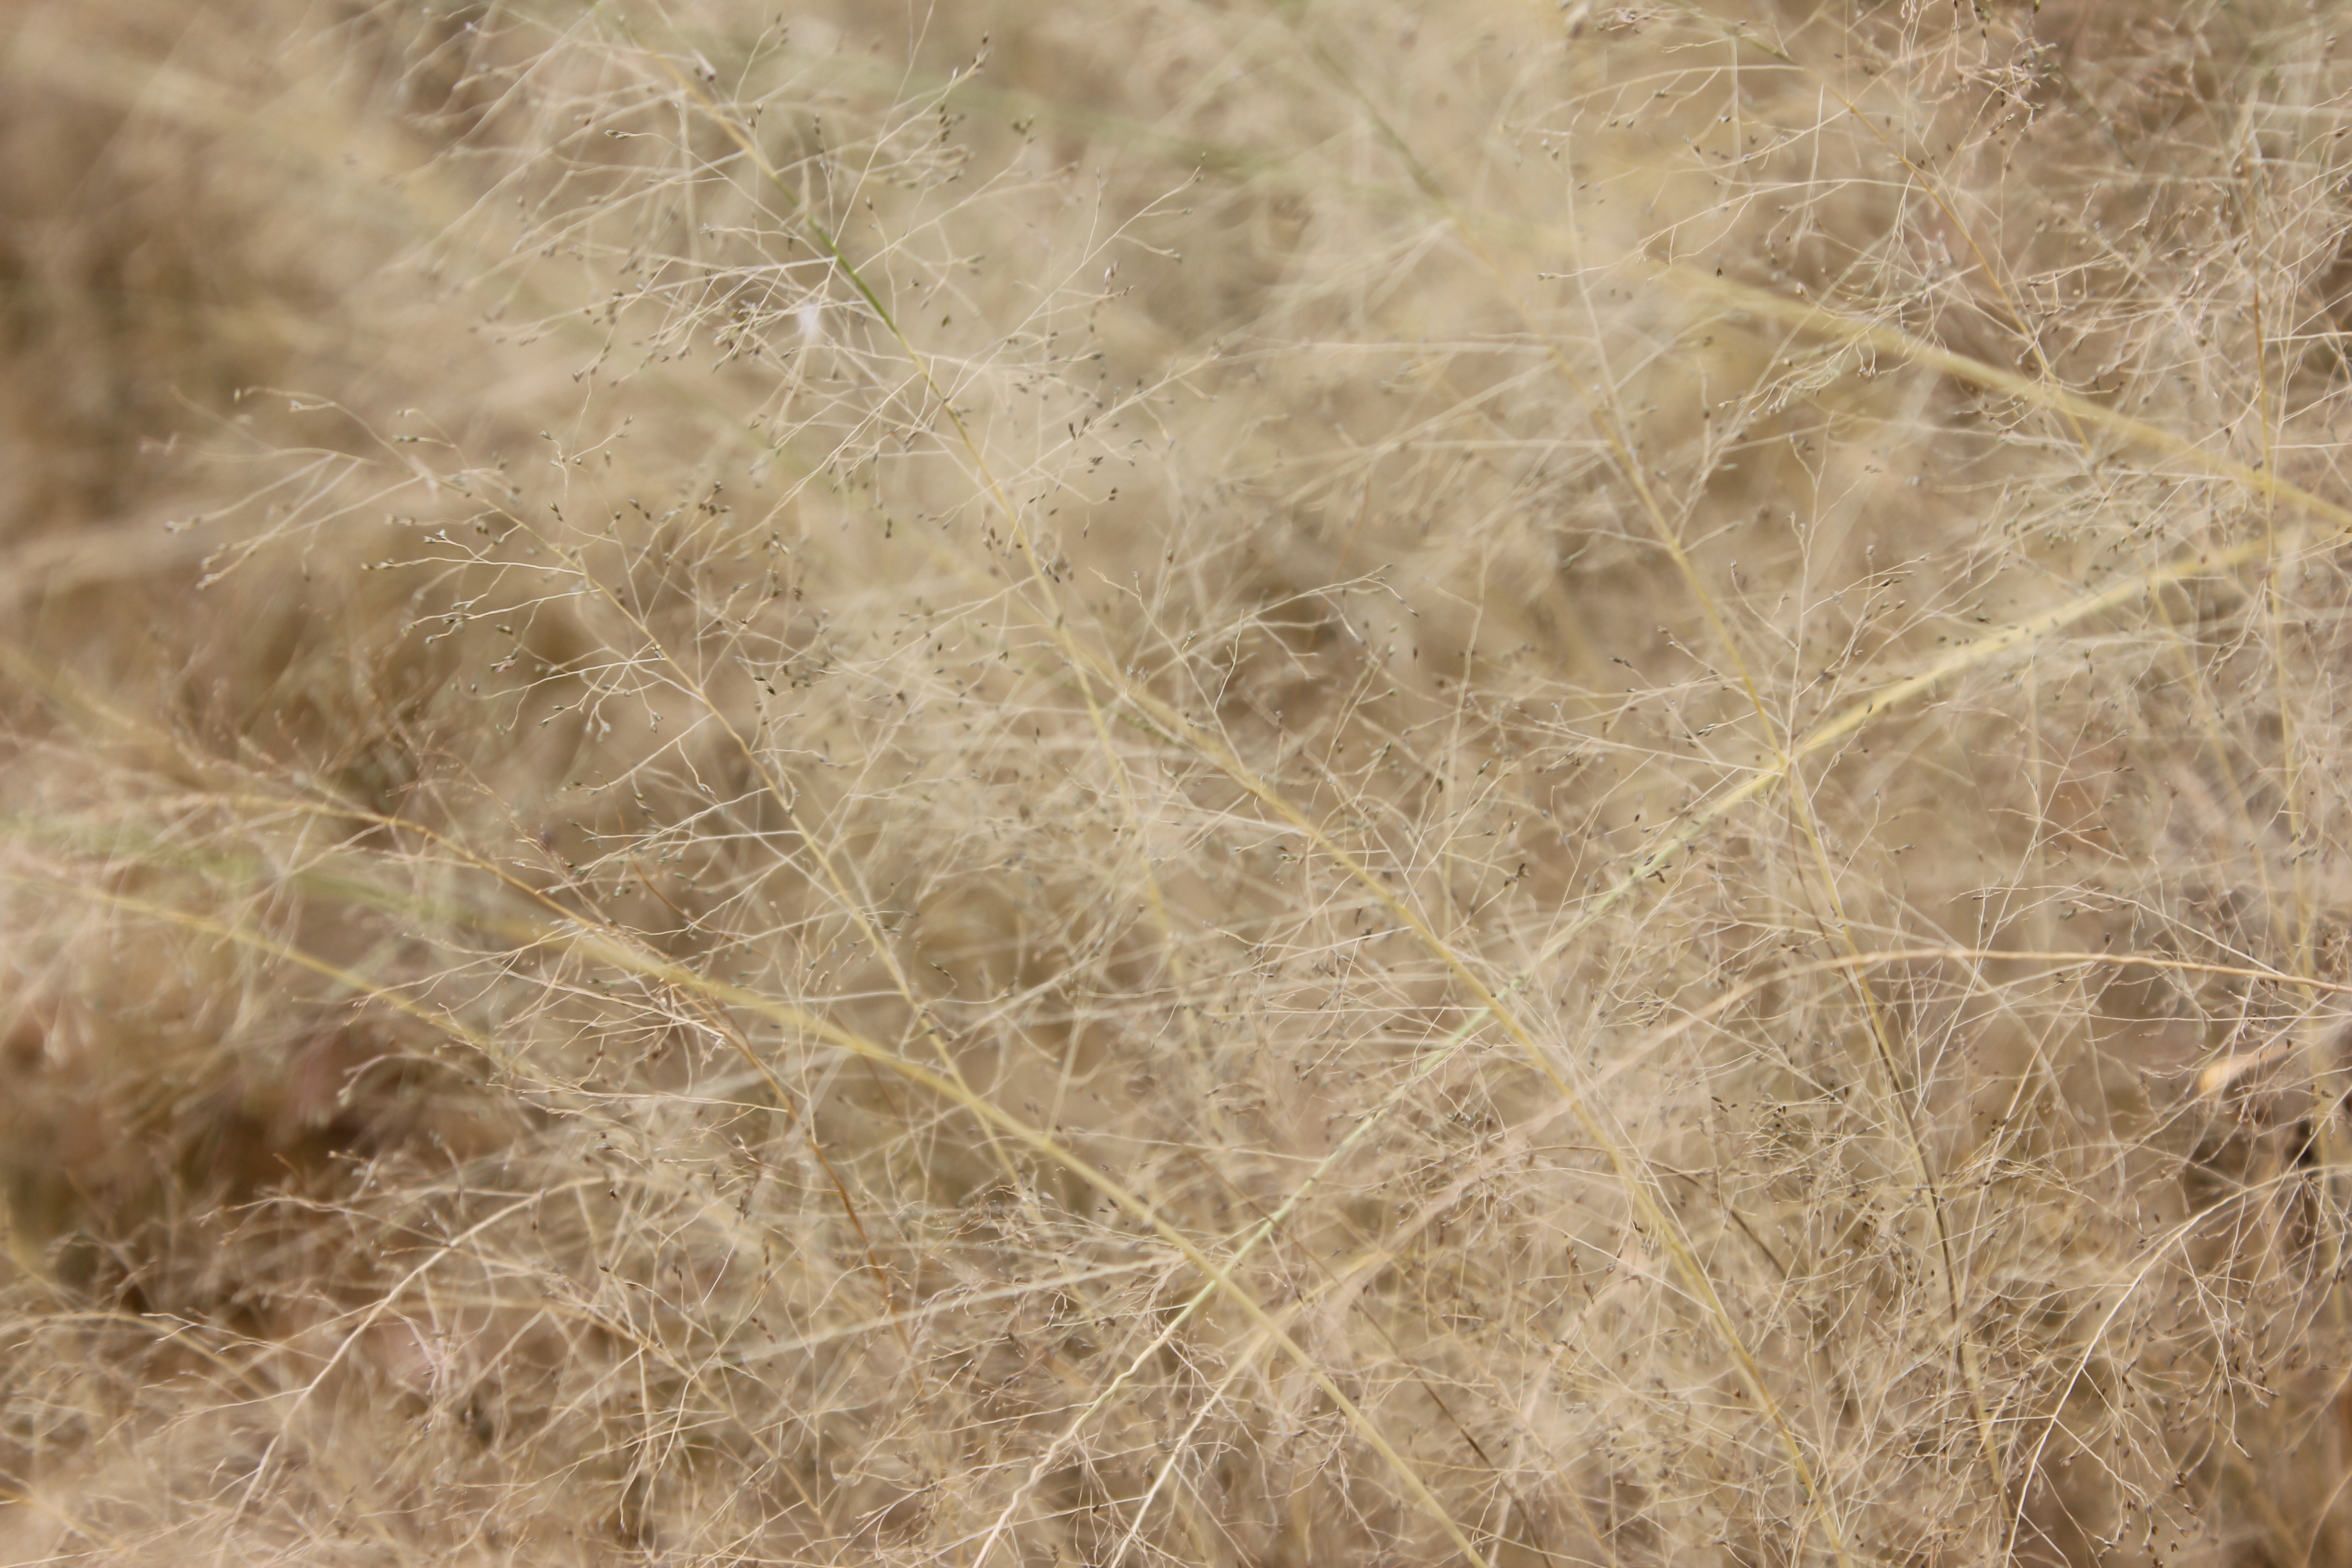
wild, ecosystem, grass, grass family, ecoregion, straw, grassland, prairie, shrubland, savanna, steppe, wildlife, plant, commodity, plant community